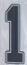
Number: 1